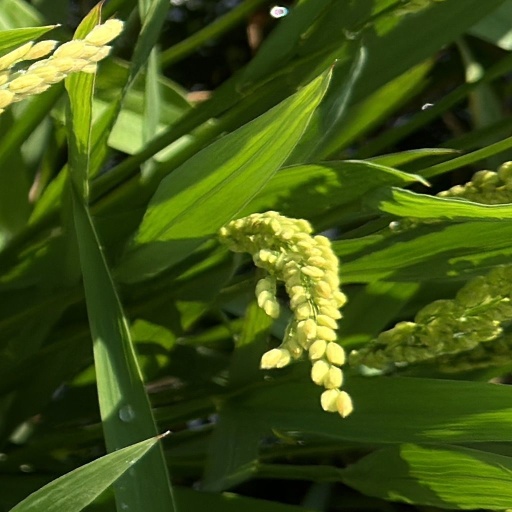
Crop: rice